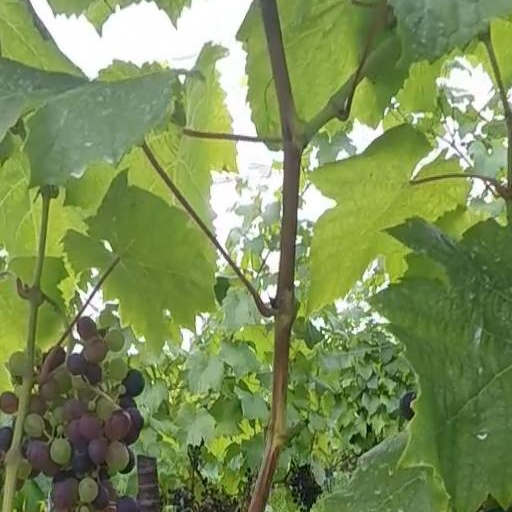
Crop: grape